Jane Gaugain

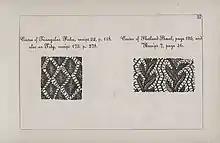
Knitting motifs published by Jane Gaugain, 1845

Jane Gaugain ("née" Alison) (26 March 1804 – 20 May 1860) was a Scottish knitter and writer. She built up a successful business in Edinburgh, and published 16 volumes on knitting that helped to make it a popular pastime for ladies and a source of income for lower classes of women. Her unusually written pattern books are important in the history of textiles in Scotland.